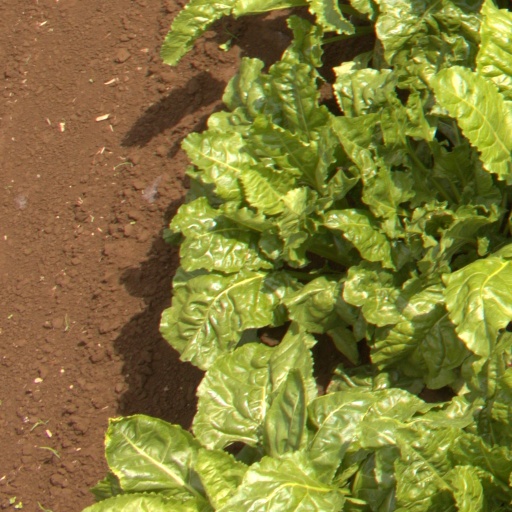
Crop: sugar beet